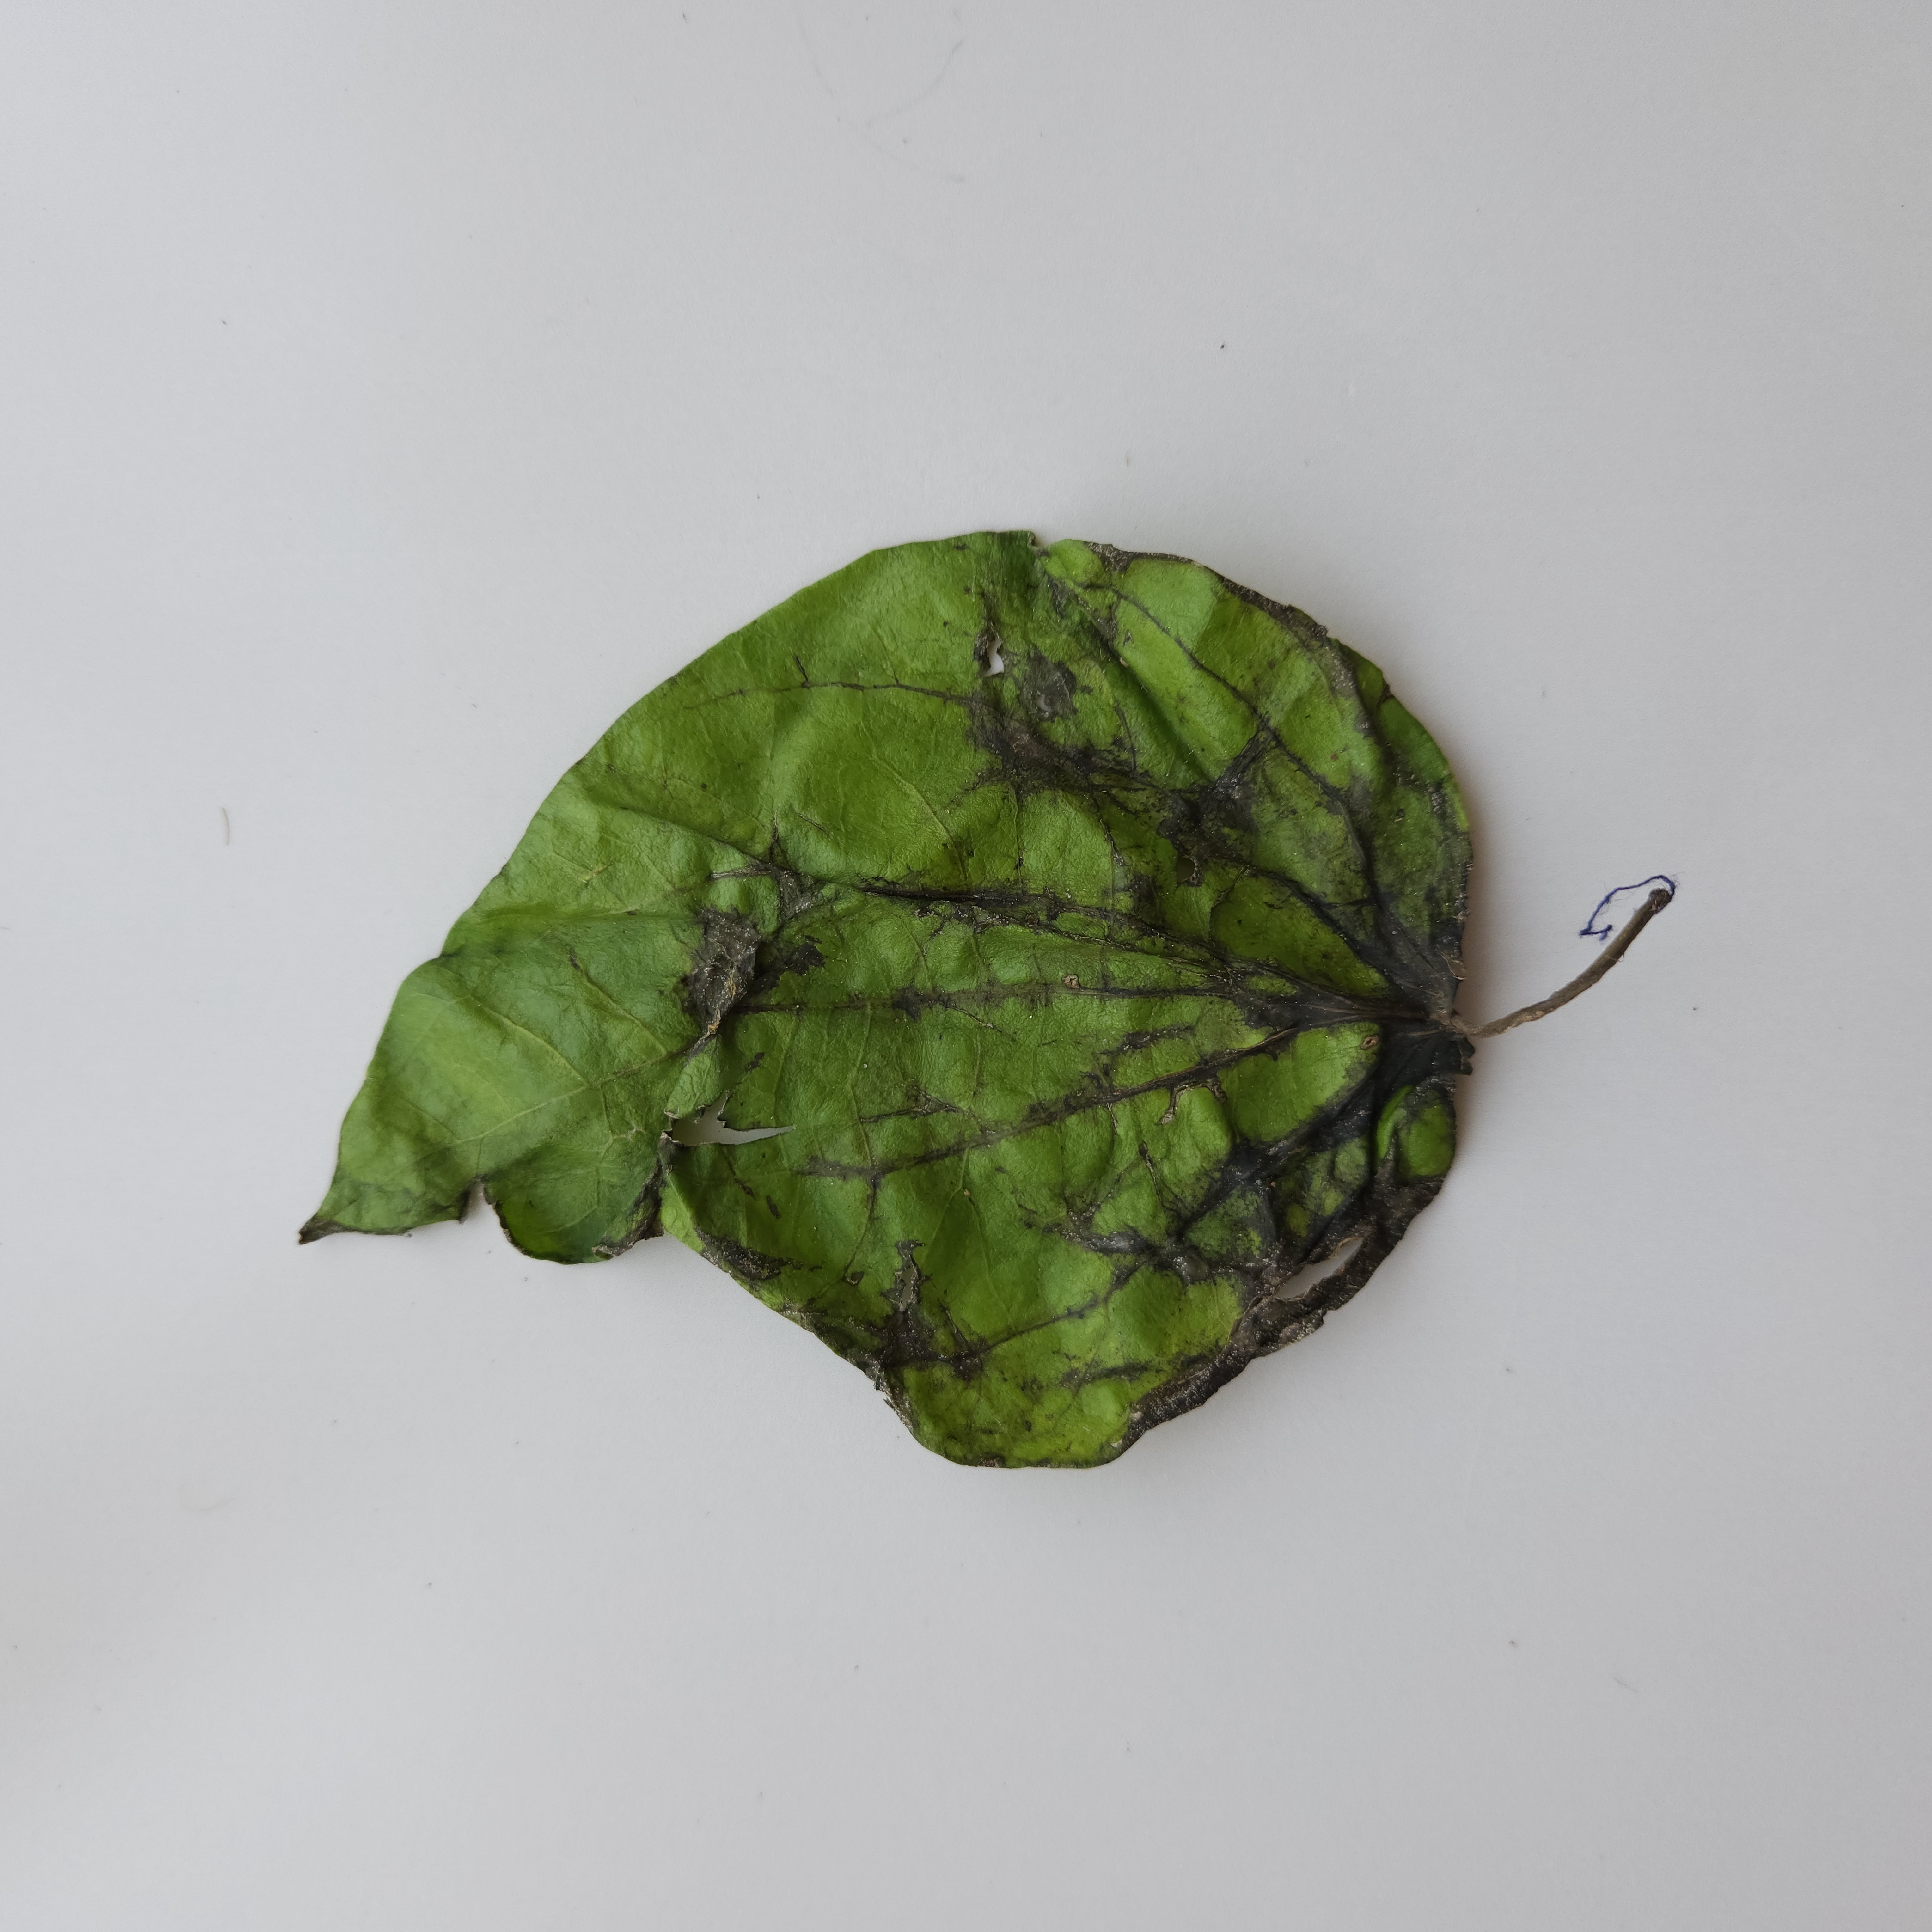
Label: Diseased